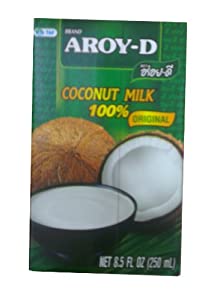
Waste category: cardboard